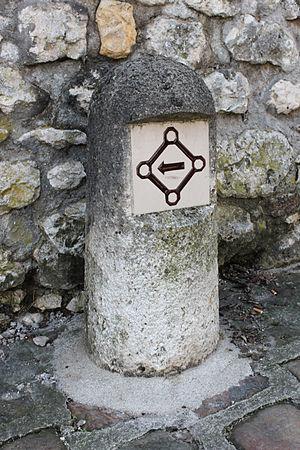
Borne en pierre indiquant le circuit touristique, rue Saint-Thibault à Provins.
Un circuit touristique peut désigner un forfait touristique ou un trajet touristique lorsqu'il est en boucle lorsque le départ et l'arrivée se font au même point.
Provins est une commune française située à soixante-dix-sept kilomètres au sud-est de Paris, sous-préfecture du département de Seine-et-Marne dans la région Île-de-France. Elle est le chef-lieu de l'arrondissement et du canton. Ses habitants sont appelés les Provinois.